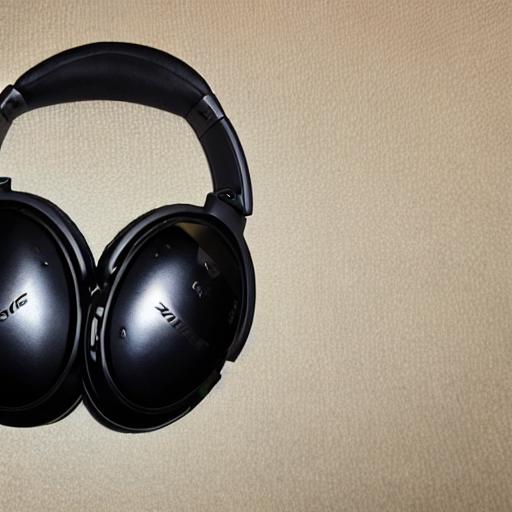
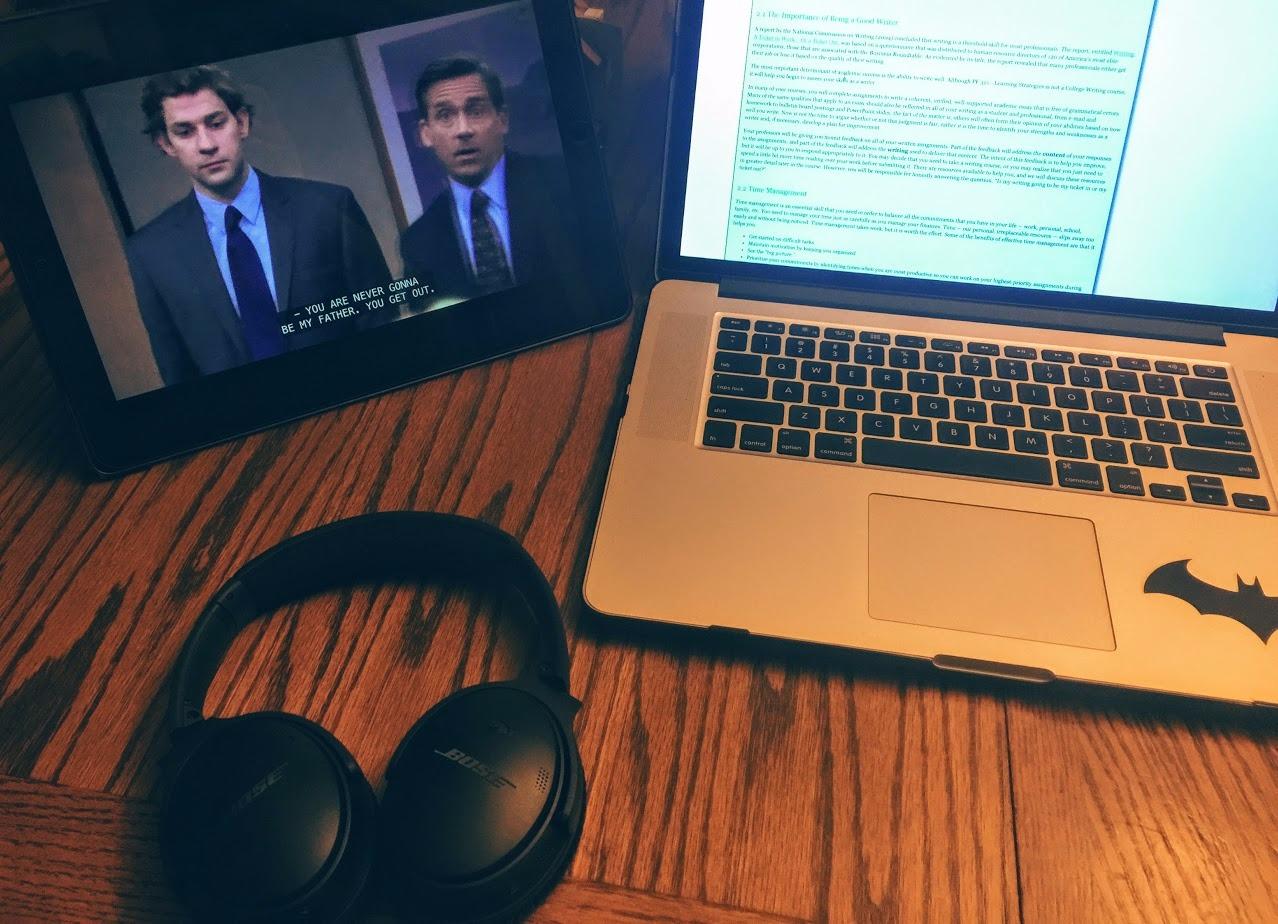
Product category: headphones
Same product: no